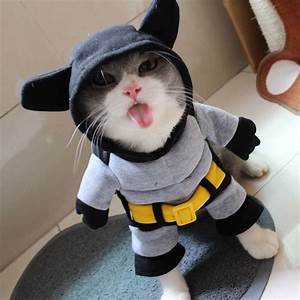
Label: gatto